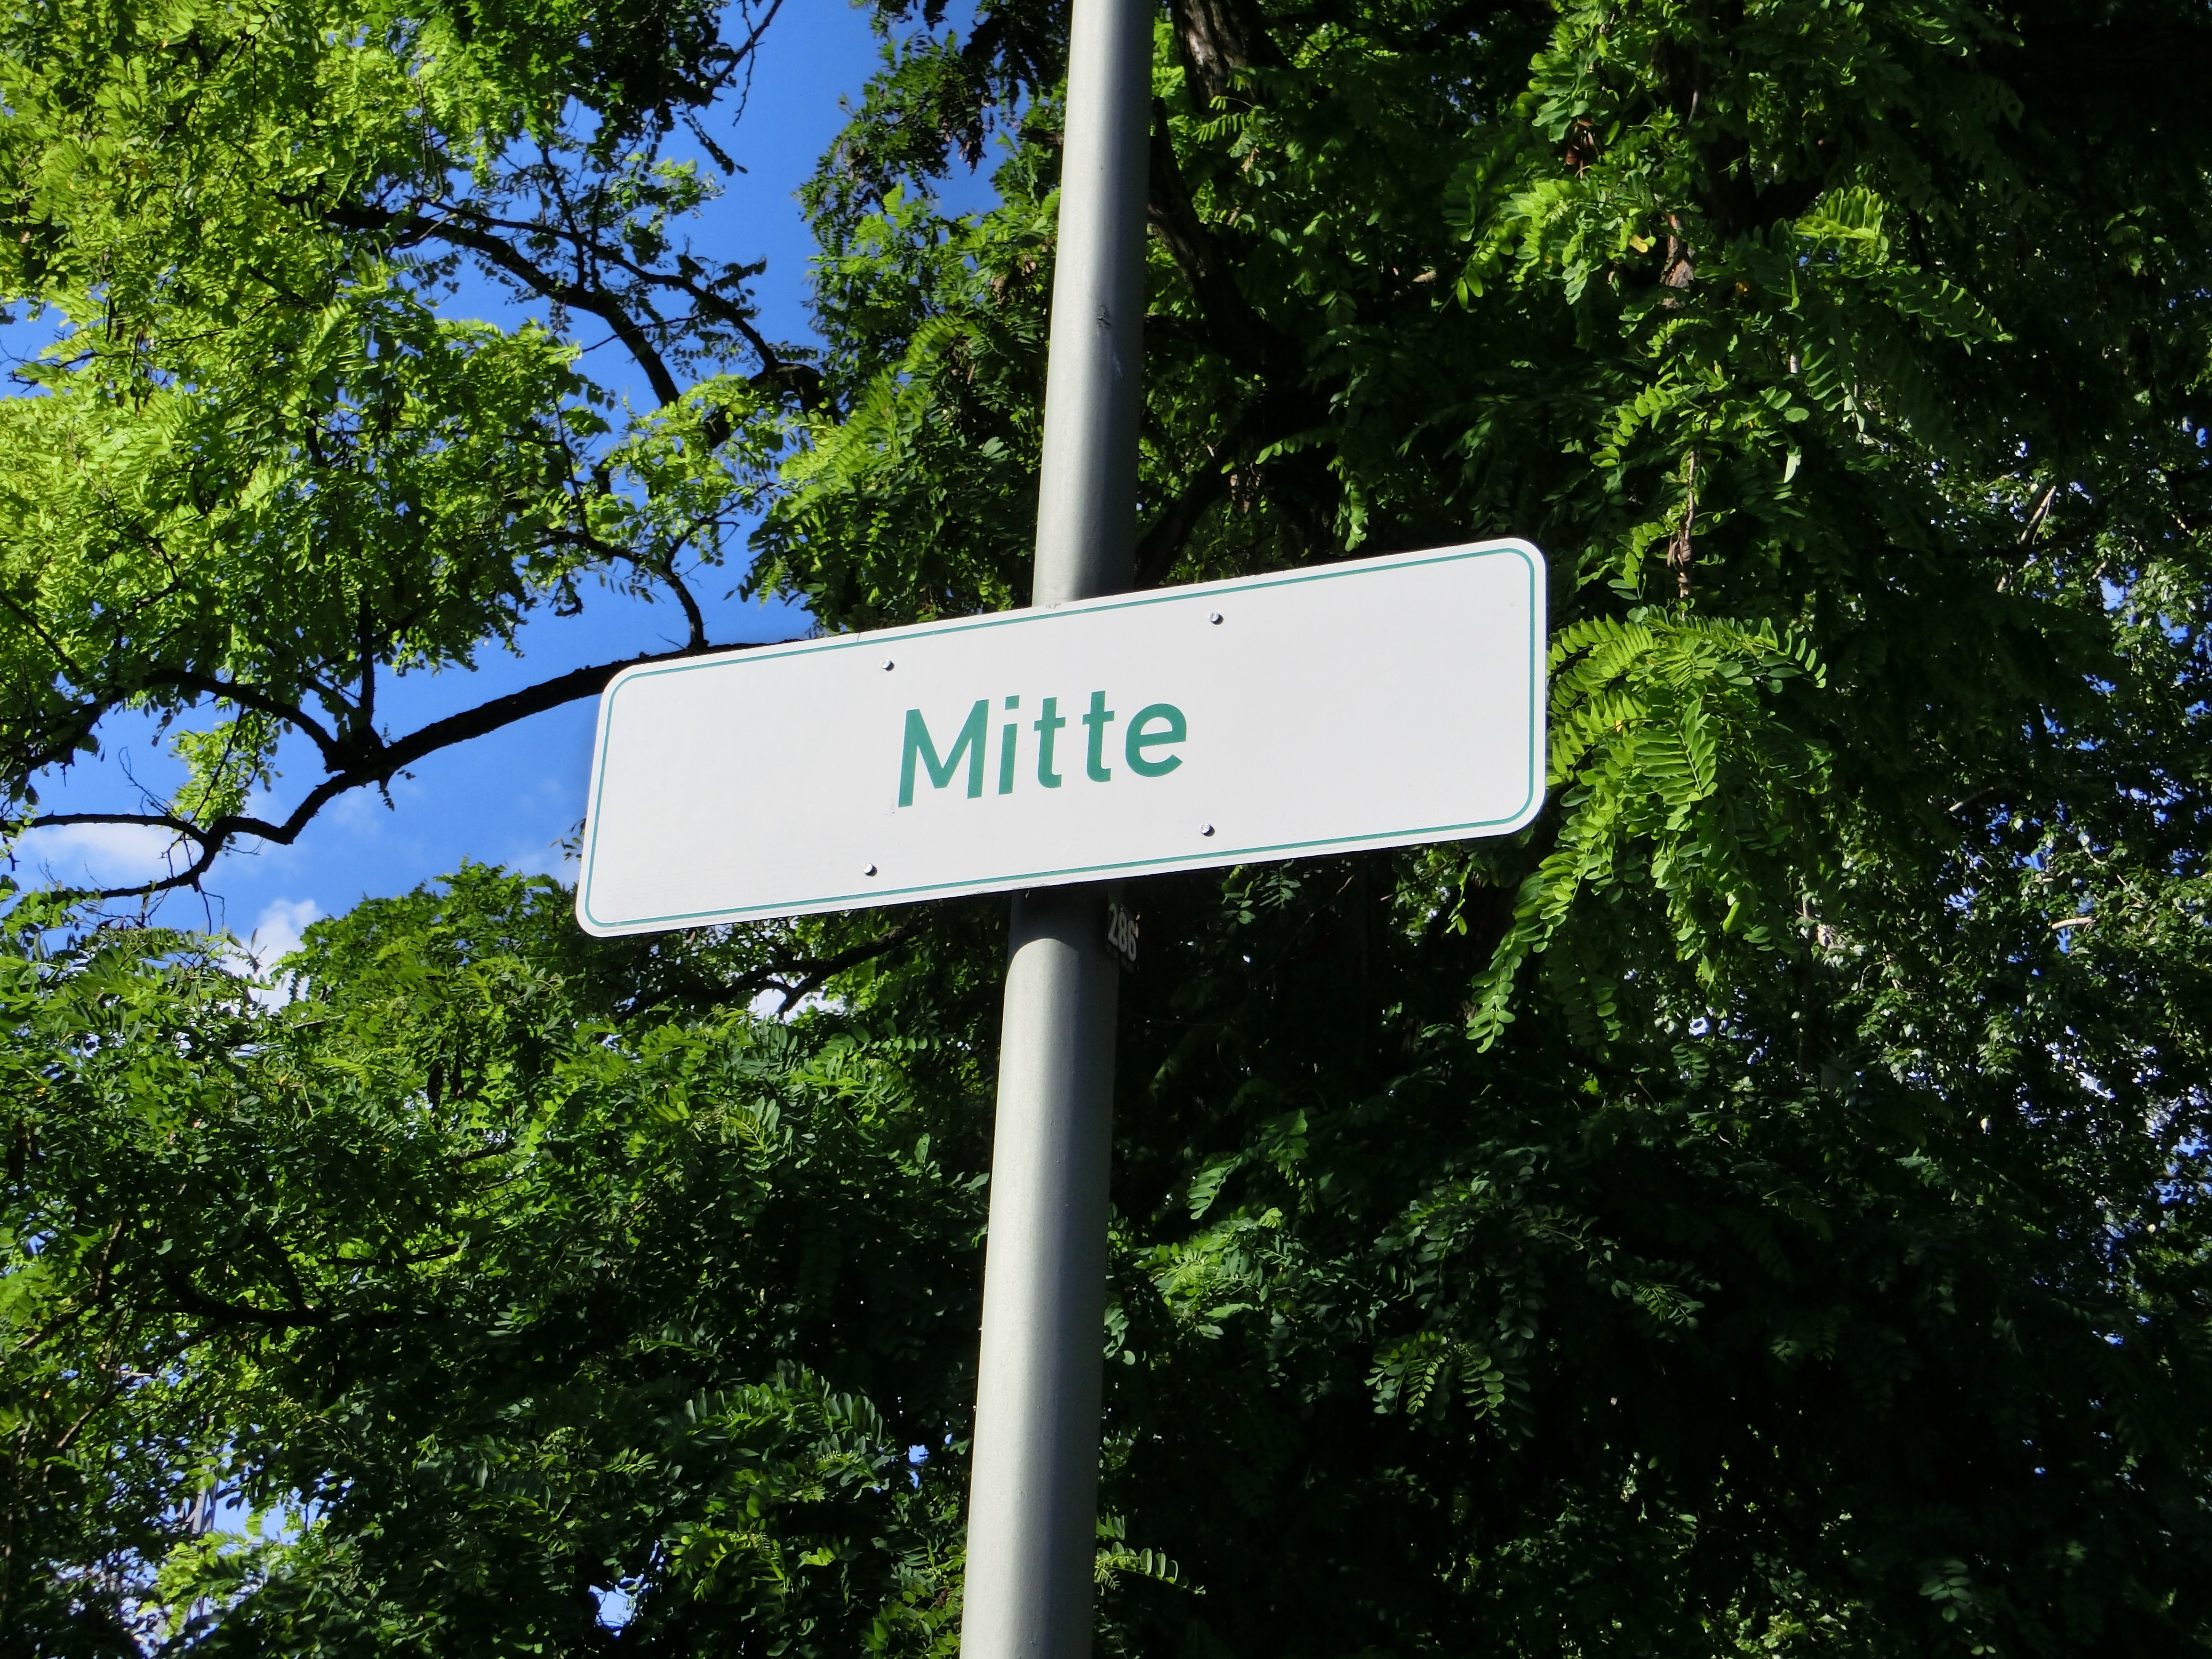
tree, post, road, sign, green, street sign, signage, lighting, trees, shield, middle, traffic sign, berlin center